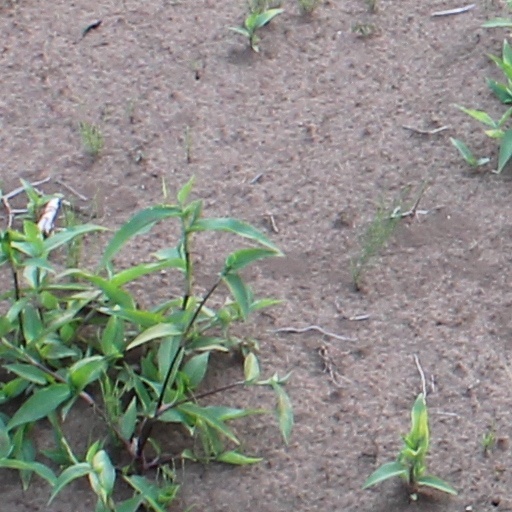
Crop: wheat